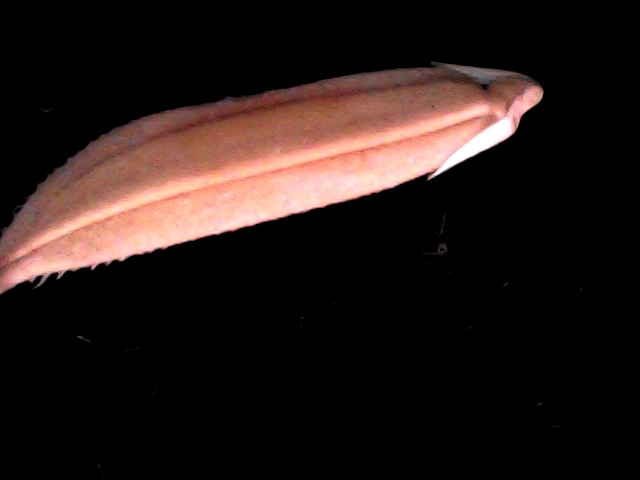
Rice variety: BD70